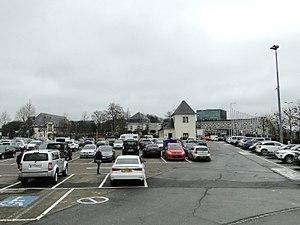
Luxembourg, parking du Glacis.